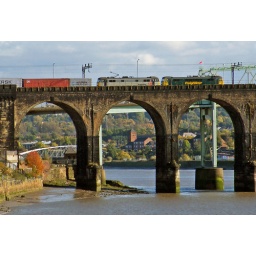
and the swing bridge over the ship canal and it's pumphouse